Dan Christian

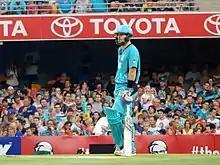
Dan Christian during a BBL match in 2014

Christian played List A cricket for New South Wales in 2006 and 2007. After he was not offered a new contract for the 2007–08 season, he moved to South Australia where he soon found himself playing first-class cricket for the state team.